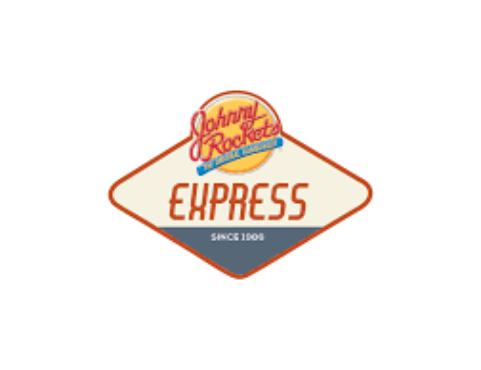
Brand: Johnny Rockets
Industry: Food